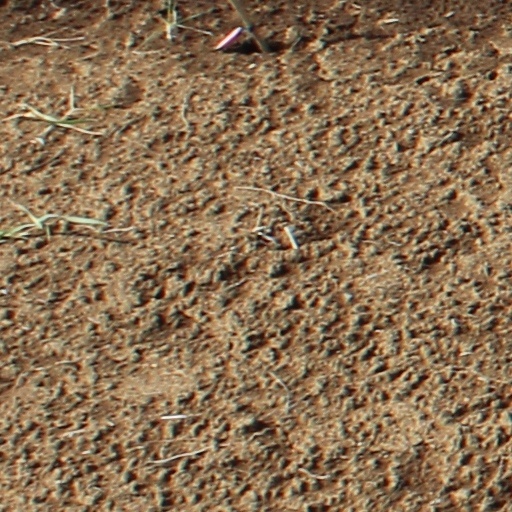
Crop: wheat